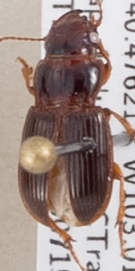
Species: Cratacanthus dubius
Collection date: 2020-07-15
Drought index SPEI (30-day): -1.93
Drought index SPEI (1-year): -1.22
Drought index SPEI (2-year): -0.24